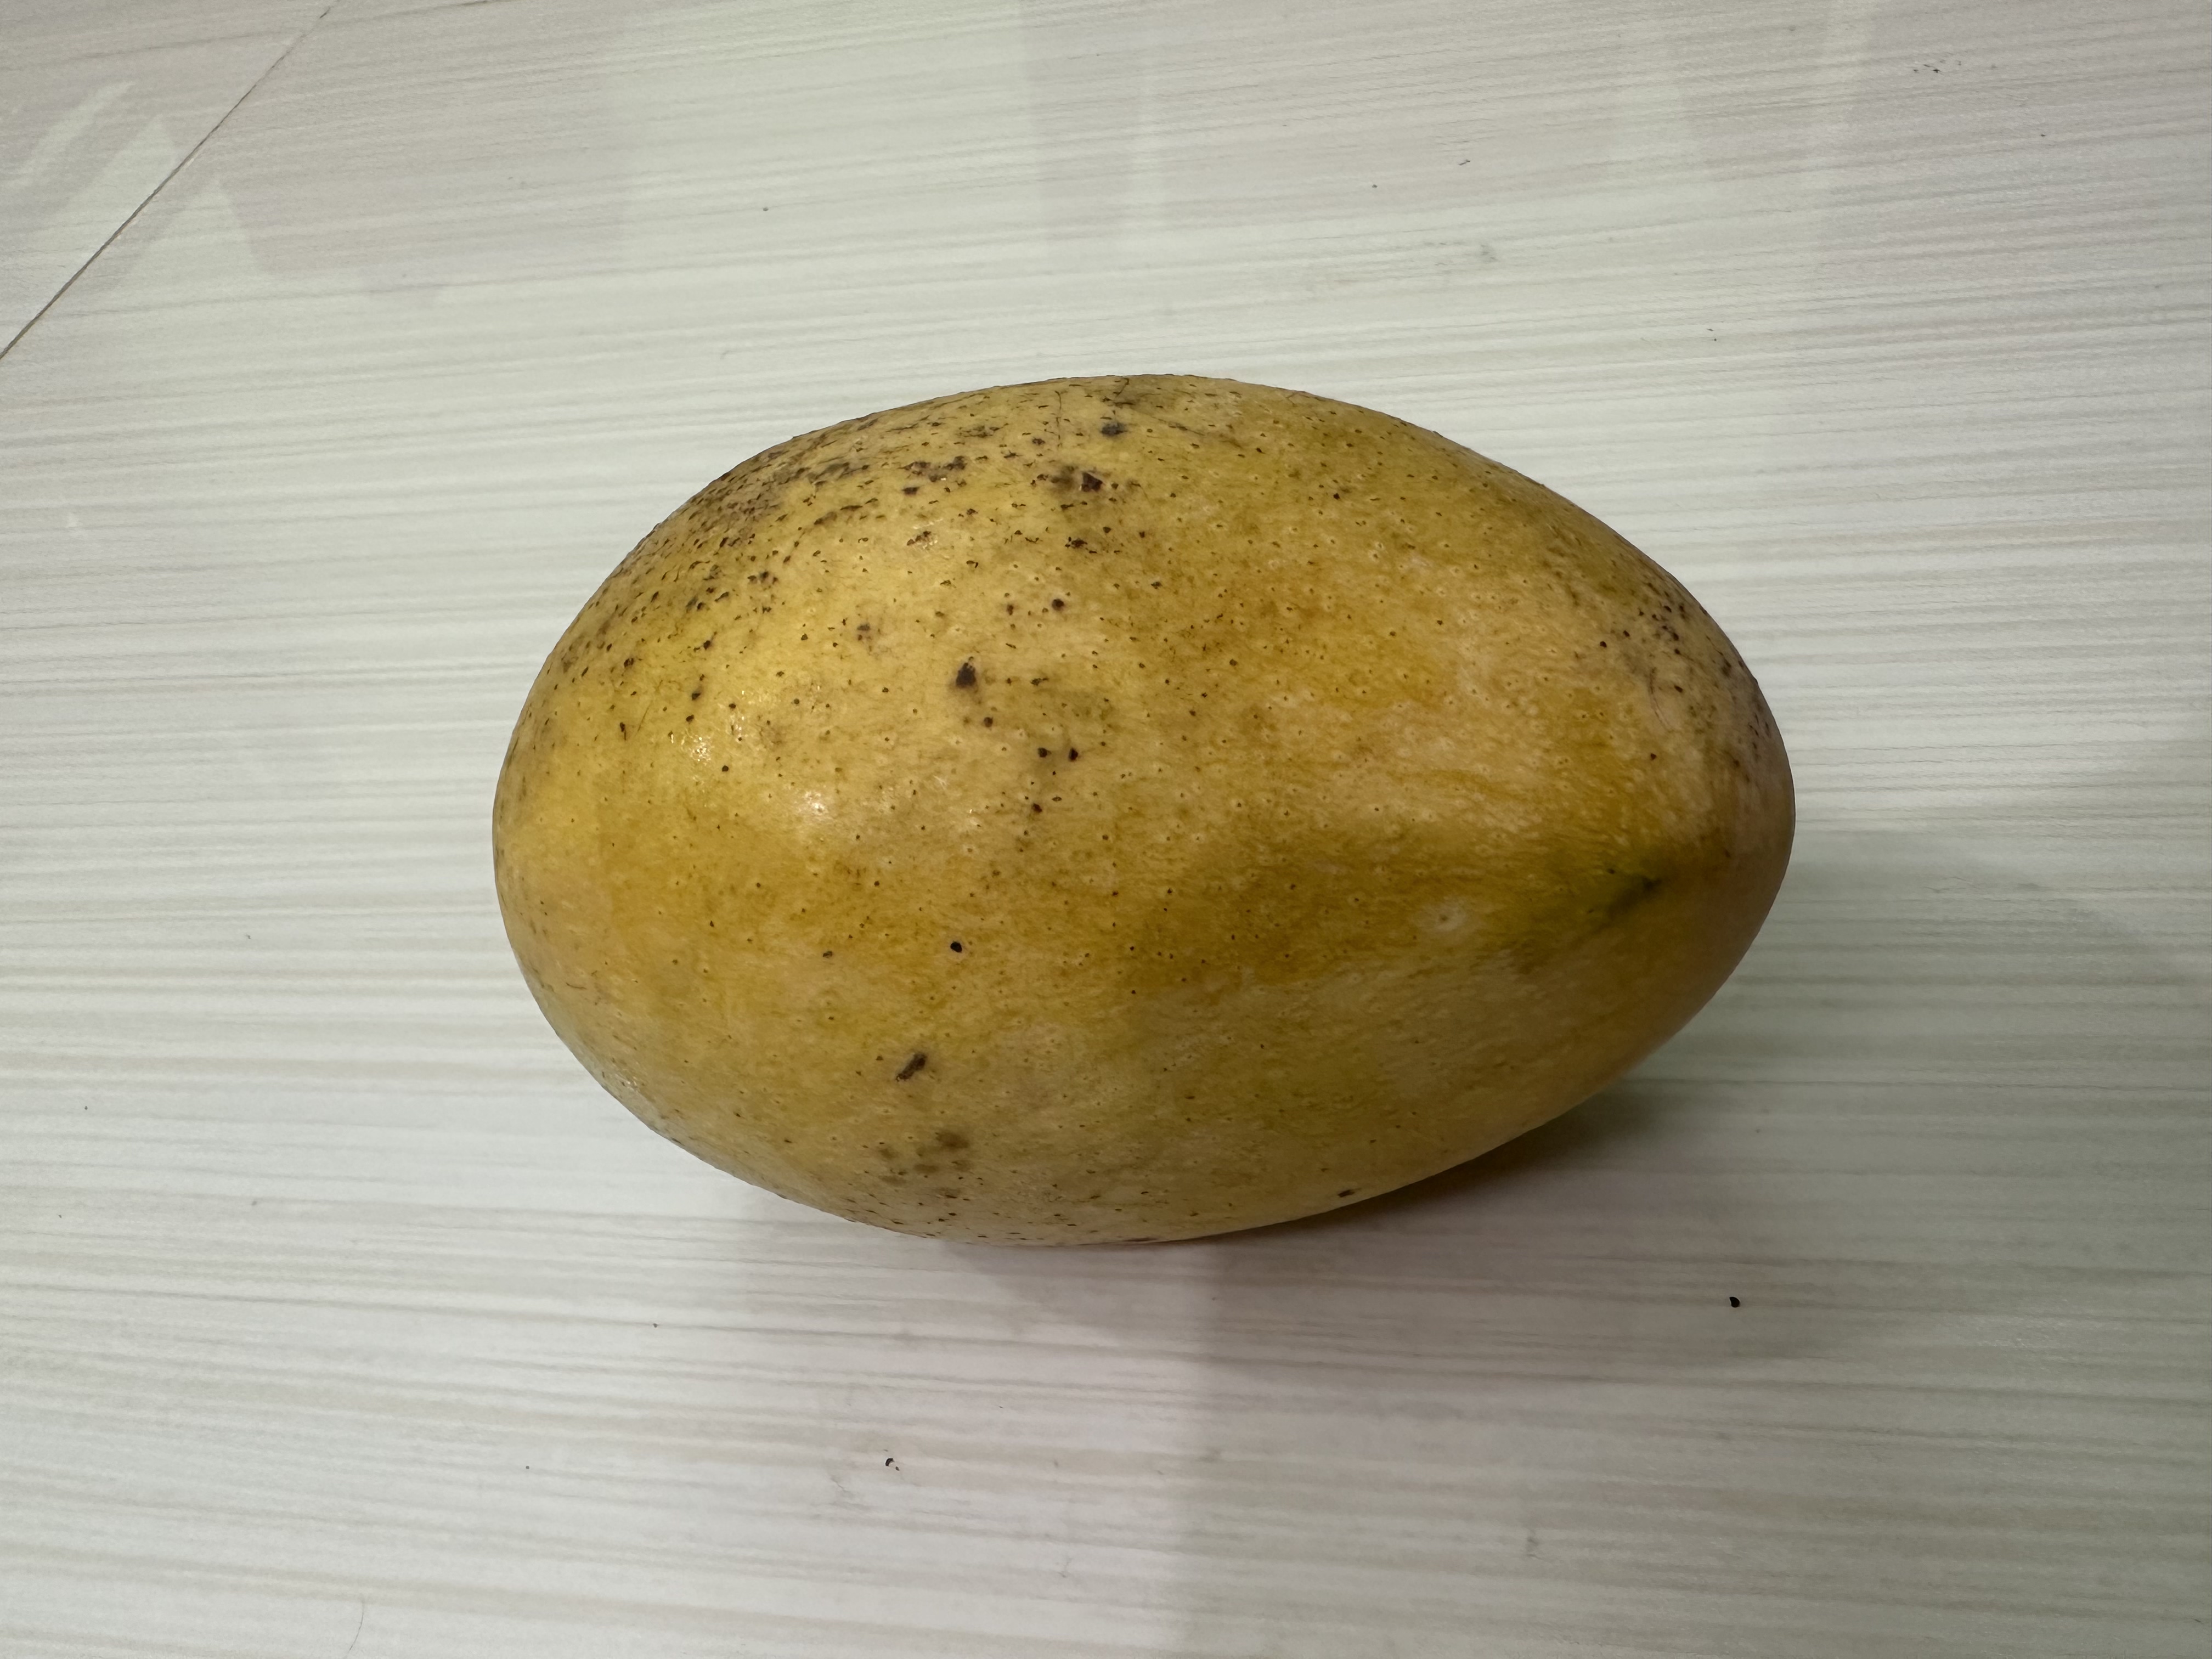
Mango variety: Kanchon Langra